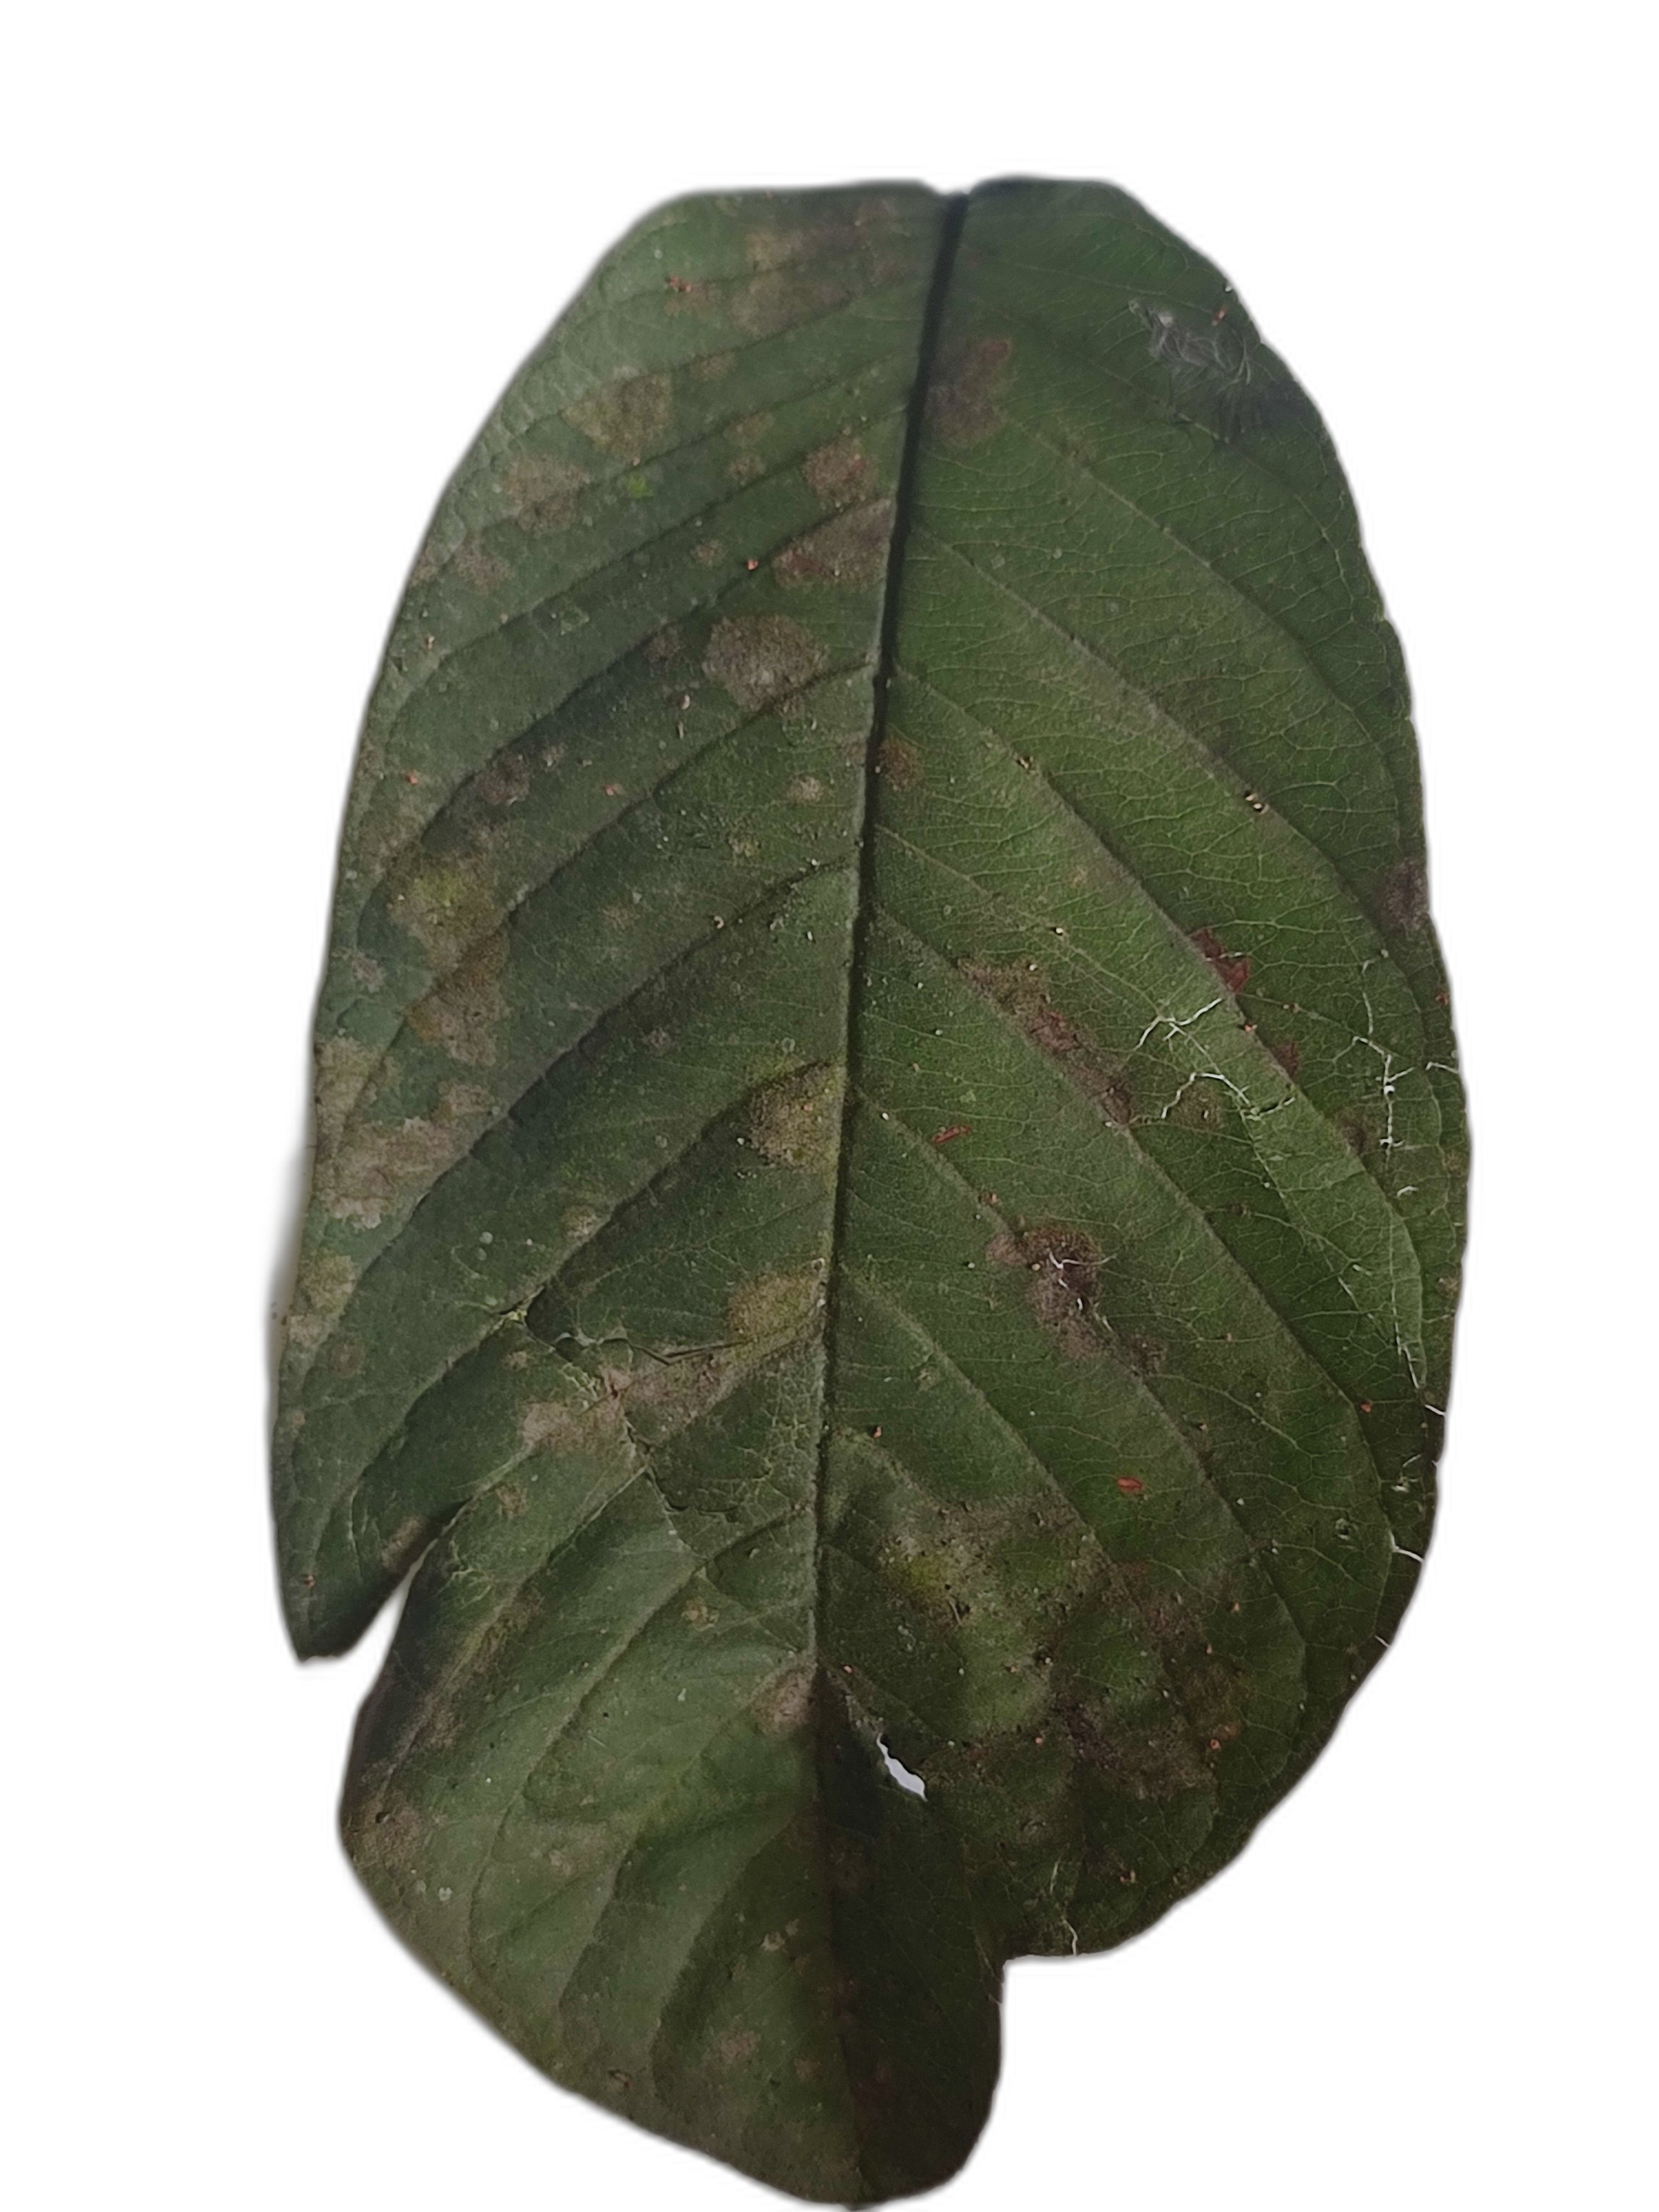
Plant part: leaf
Disease: Anthracnose